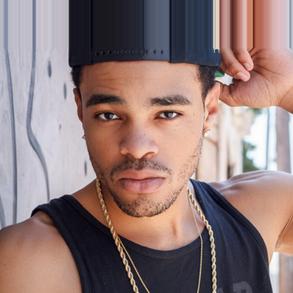
Age: 26